Dominican art

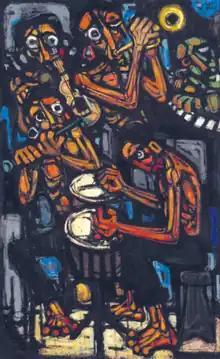
Musicos. Leopoldo Perez 1964

In the 1940s there was also Dominican Expressionism. Many artists of this era created expressionist as well as impressionist works, including Dario Suro, Delia Weber, and Yoryi Morel. Expressionism manifested itself as an artistic movement that opposes the external, superficial and illusory forms of Impressionism, its essential characteristic being the expression of internal sensations, internal motivation, and intimate passion. During the 1960s, the continuity of expressionism came from Gilberto Hernandez Ortega, Eligio Pichardo, Dario Suro, Jaime Colson, Silvano Lora, Paul Giudicelli, Ramon Oviedo, Clara Ledesma Guillo Perez, Jose Rincón Mora, Leopoldo Perez Lepe, Xavier Amiama, and Asdrubal Dominguez. During the 1960s Expressionism was the dominant art style but what distinguishes this second era of Dominican expressionism is a social agenda closely linked to the subversion and oppression that increased at the end of the Trujillo dictatorship, as well as the civic upheavals produced in the process that follows tyrannicide: armed uprising, poverty, and social exploitation; war and death become popular subjects for these social expressionists, evoked in an aesthetic clouded with a cold, dark, violent atmosphere and the deformation in the figurative representations and landscape.